Emmett Lynn

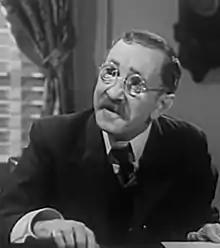
Lynn in "Girls in Chains" (1943)

Emmett Earl Lynn (February 14, 1897 – October 20, 1958) was an American actor of the stage and screen.